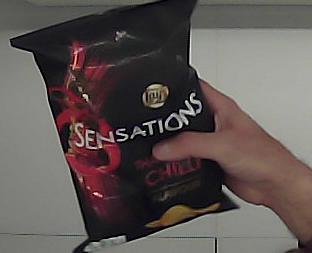
Product: lays_chill